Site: brandenburg
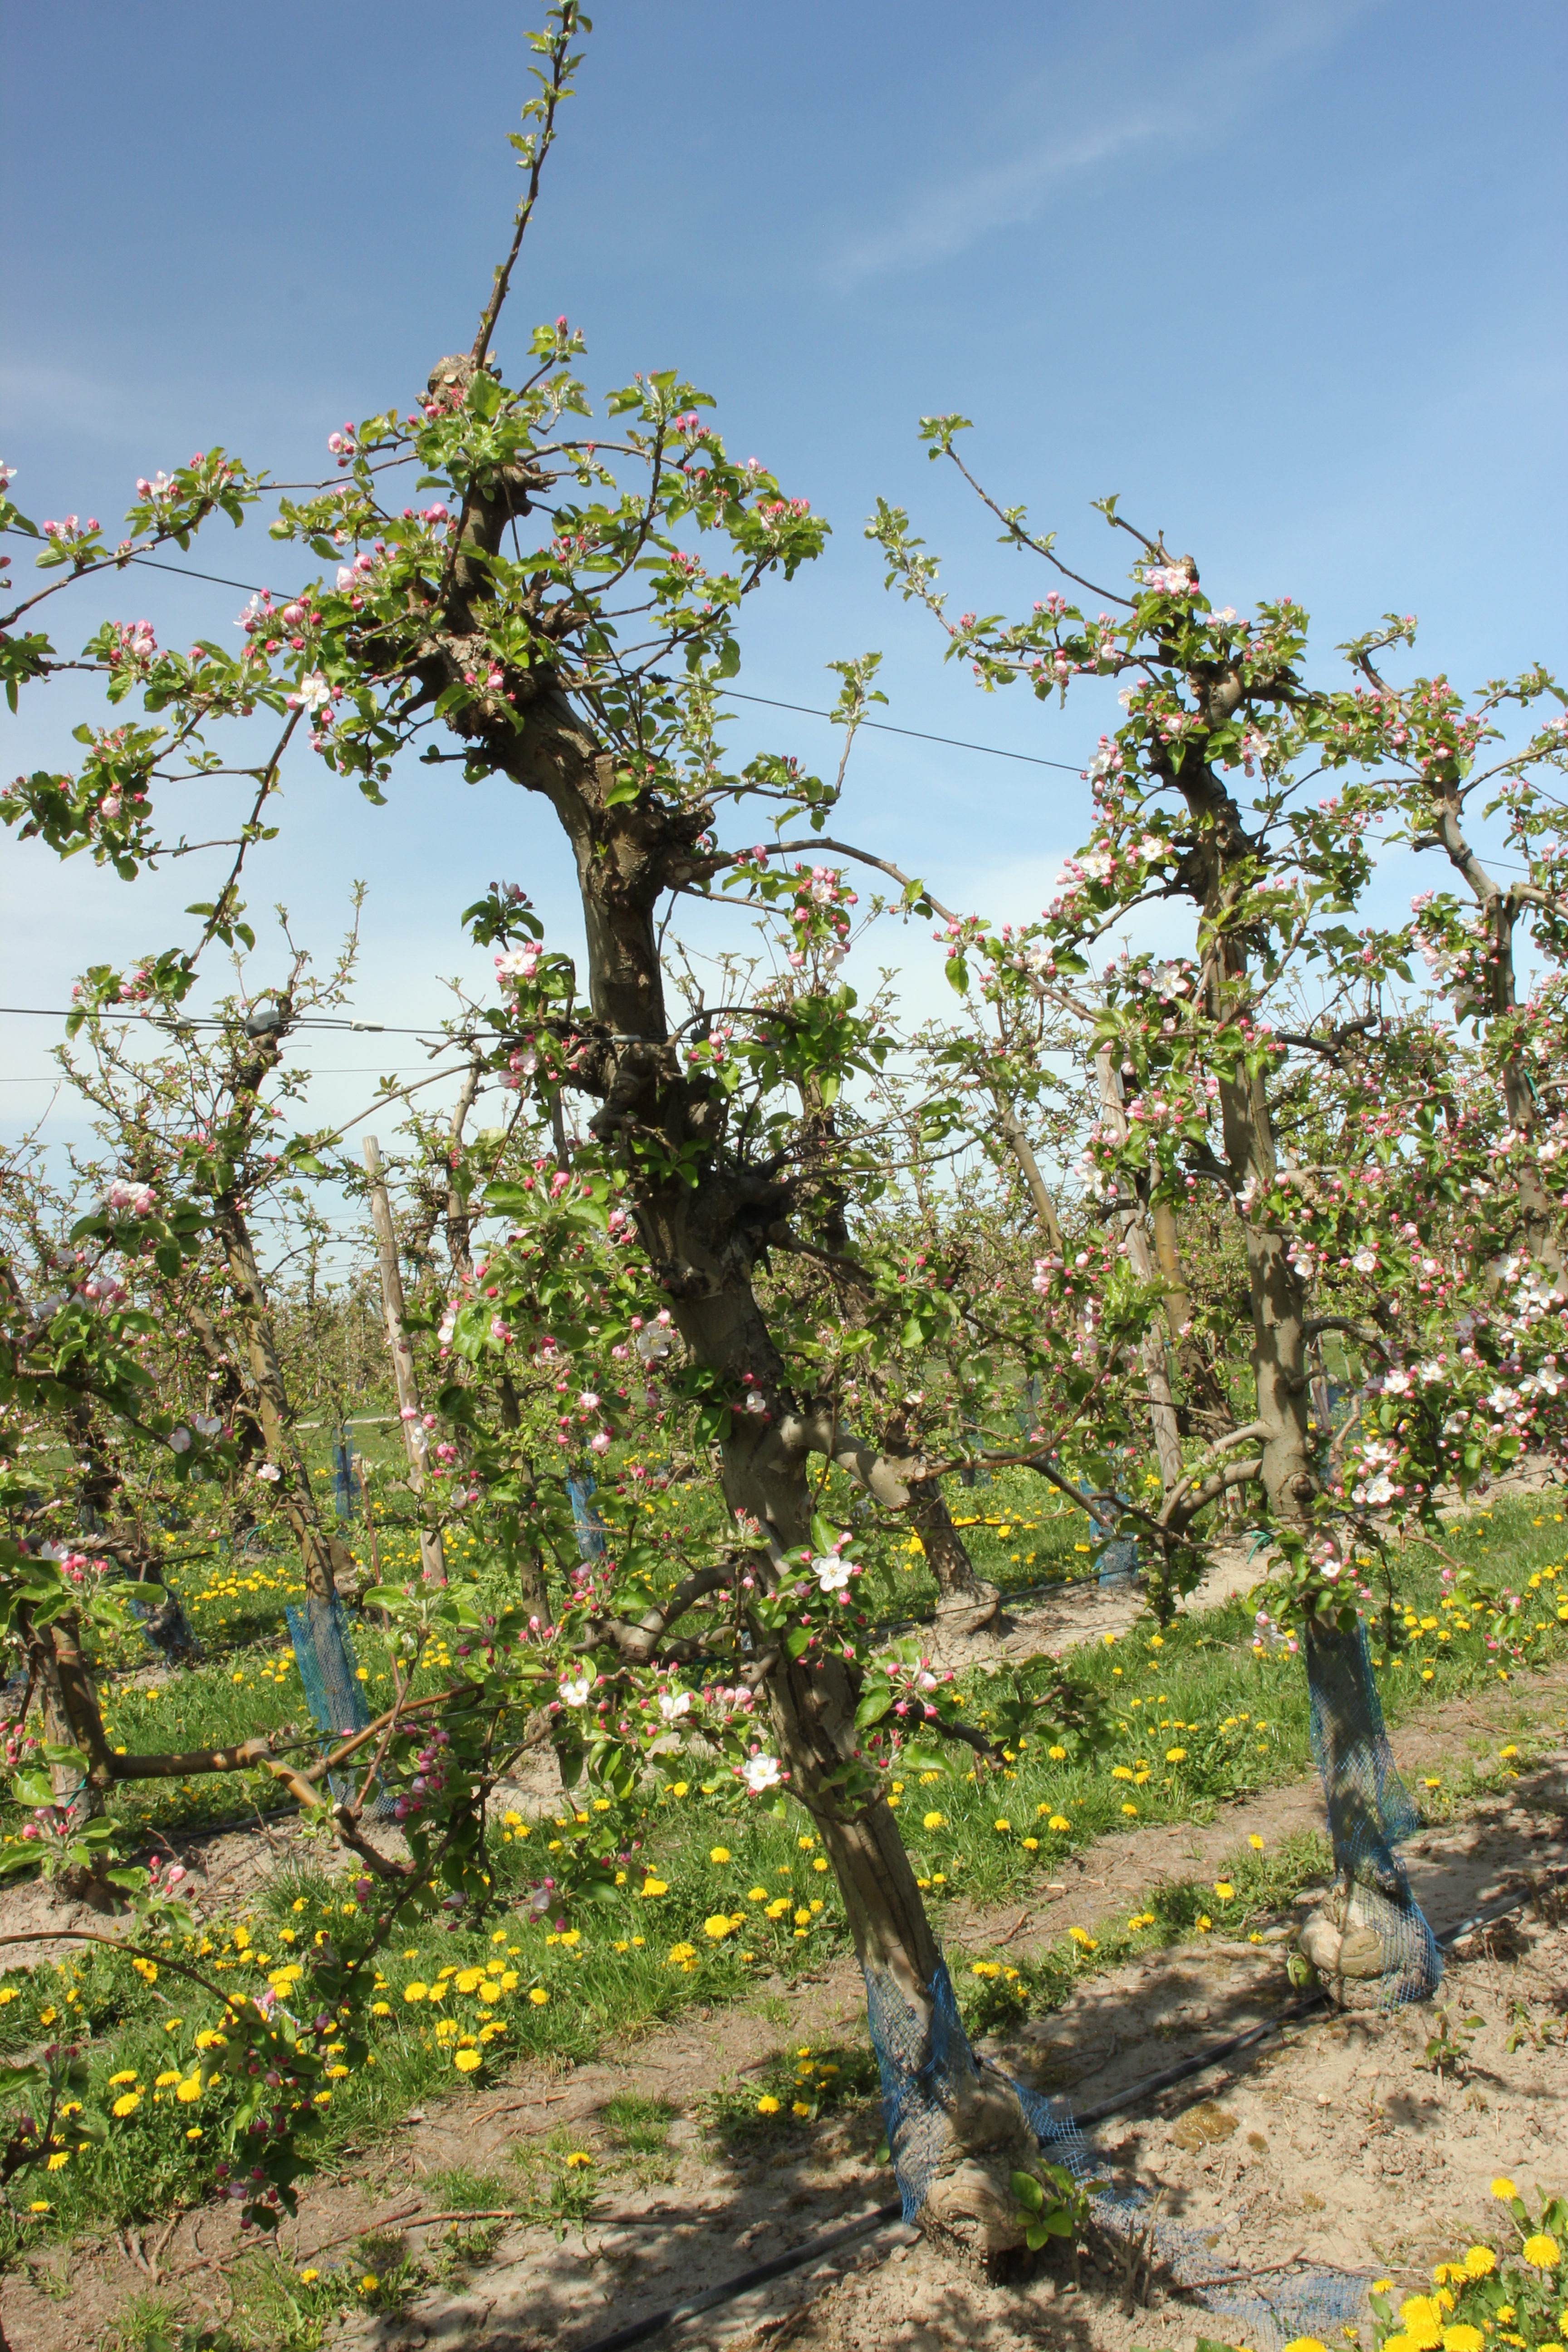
Growth stage (BBCH 57): Inflorescence emergence